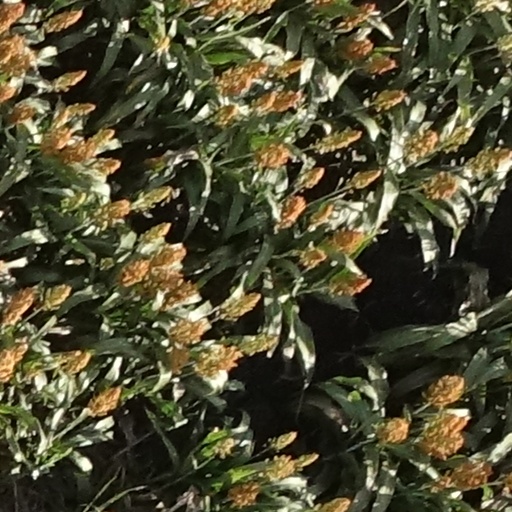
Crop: sorghum